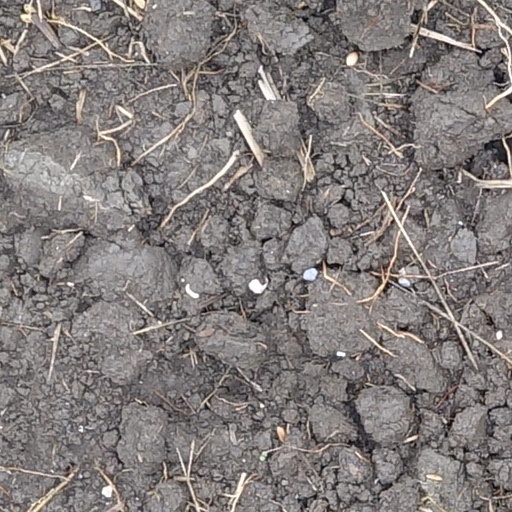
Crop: wheat